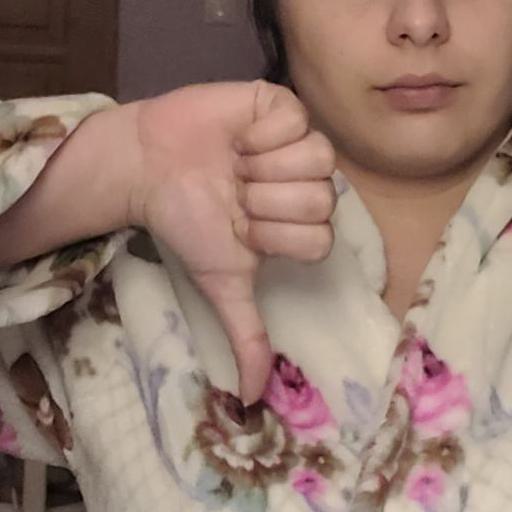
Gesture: dislike